Porgera Gold Mine

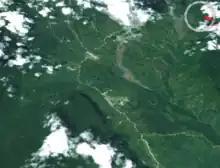
NASA Landsat image of Porgera mine

The mine has, for many years, been severely contaminating the Porgera River, adjacent rivers, and the Gulf of Papua. The mine practises riverine tailings disposal, by which processed ore is dumped directly into the local river. This increases sediment loading by approximately 8 million tonnes per year. Additionally, the mine has two 'Erodible Dumps' – areas where soft waste rock are dumped, and the high amount of local rainfall gradually washes into the local rivers. The increase in sediment loading is hard to quantify but is generally thought to be in the range of 4 to 6 million tonnes per year. The river systems eventually deliver hundreds of millions of tonnes of sediment into the Gulf of Papua.